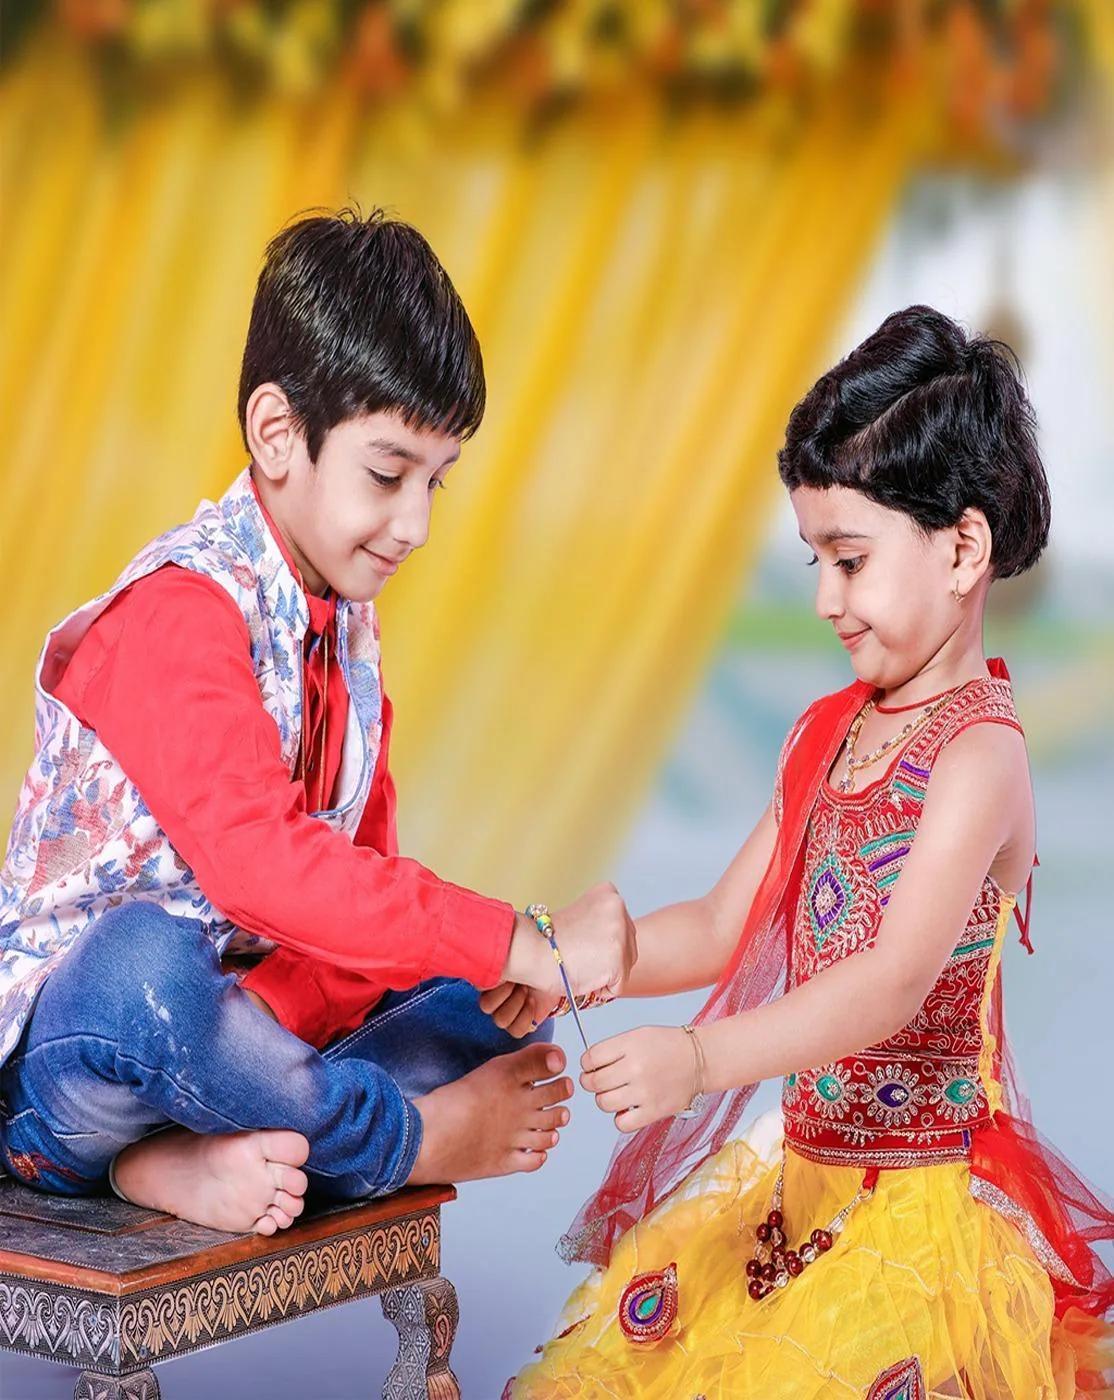
GLAMAA Floral Gold Plated Kundan and Pearl Rakhi Combo (Set of 3) with Roli Chawal and Raksha Bracelet Designer Rakhi for Men
Type: Rakhis
Brand: GLAMAA
Price: Rs. 279
 Rakhi Traditional Rakshabandhan Gift to Brothers from Beloved Sisters Rakshabandhan or Rakhi is a festival celebrating and honoring sibling love. It is love at its purest & deepest point. It is portrayed as the sister reminding the brother of the undying bond between—GLAMAA Festival Rakhi with Roli Chawal and Raksha Bandhan Card. Rakhi is the festival of expressing the feelings of love. Thus what can be better than expressing it to your loving brother by bringing a designer rakhi for him this year. In our range of designer rakhi, there is a vast choice for selecting the best one for your brother. The choice is in terms of designs, patterns, materials used and colors. So now depending on your suitability, you can choose the best designer rakhi gift to impress your brother. In fact, designer rakhis would be the one that your brother would also love to wear long after the celebration day of rakhi. A touch of modernity into the traditional and sacred thread of rakhi. The rakhi thread is introduced for the celebration of the festival of rakhi that is also known as ‘Raksha Bandhan’. Roli Chawal: The two most important ingredients of rakhi pooja thali is Roli and Chawal. Both are used for applying the auspicious tikka on the brother's forehead while performing the rituals of Raksha Bandhan. A sister has a heart filled with love and she prays strongly for her brother’s welfare and prosperity.
Features: Includes 5 Rakhi, Roli Chawal Tikka Pack Specially designed handcrafted traditional designer rakhi,Designer rakhi - a touch of modernity into the traditional and sacred thread of rakhi.,Rakhi is the festival of expressing the feelings of love. Thus what can be better than expressing it your loving brother by bringing a designer rakhi for him this year. In our range of designer rakhi, there is a vast choice for selecting the best one for
Included: Rakhi